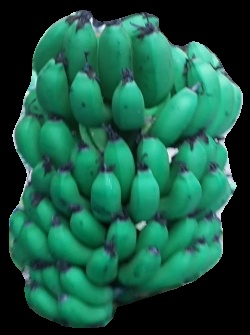
Variety: pachbale
Grade: grade2